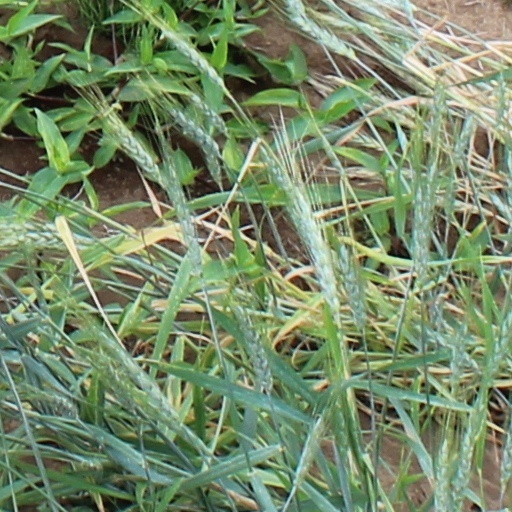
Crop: wheat